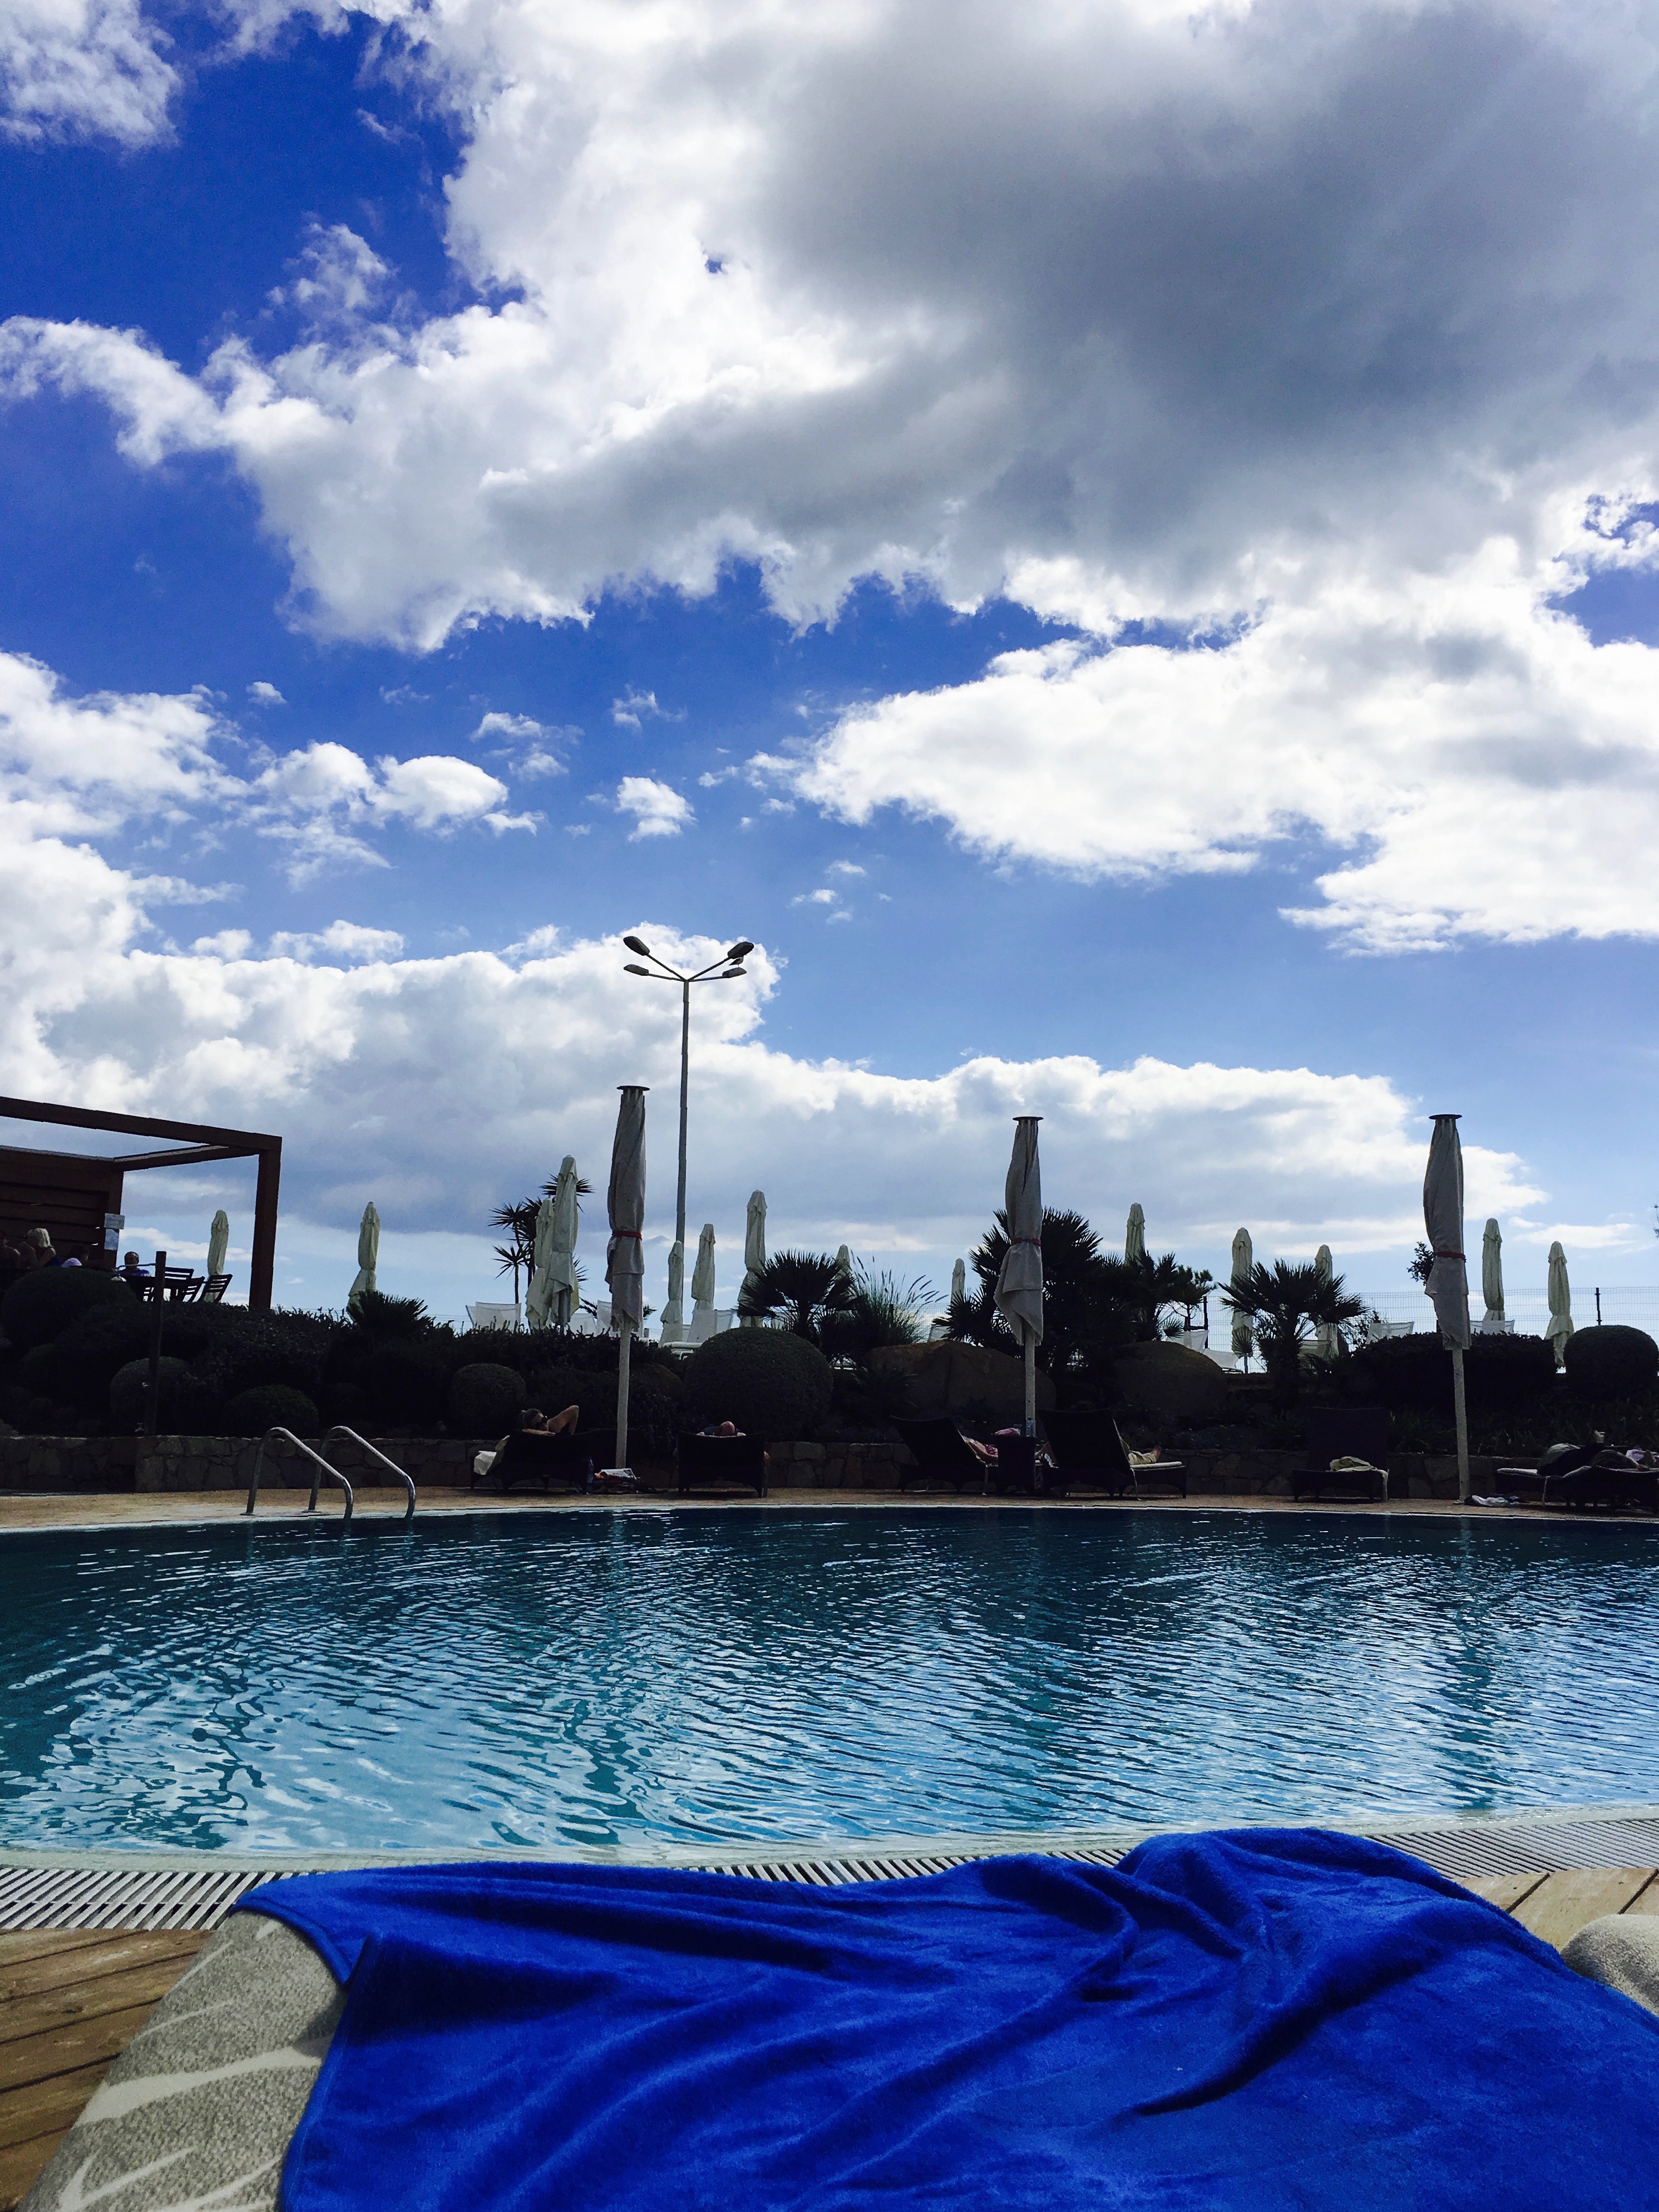
sea, coast, water, ocean, horizon, dock, cloud, sky, boat, skyline, city, cityscape, dusk, evening, reflection, vehicle, bay, harbor, blue, marina